Jesse Helms

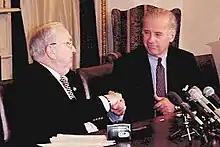
Helms with Joe Biden in 1999

Helms quickly became a "star" of the conservative movement, and was particularly vociferous on the issue of abortion. In 1974, in the wake of the US Supreme Court's decision in "Roe v. Wade", Helms introduced a constitutional amendment that would have prohibited abortion in all circumstances, by conferring due process rights upon every fetus. However, the Senate hearing into the proposed amendments heard that neither Helms', nor James L. Buckley's similar amendment, would achieve their stated goal, and shelved them for the session. Both Helms and Buckley proposed amendments again in 1975, with Helms's amendment allowing states leeway in their implementation of an enshrined constitutional "right to life" from the "moment of fertilization".